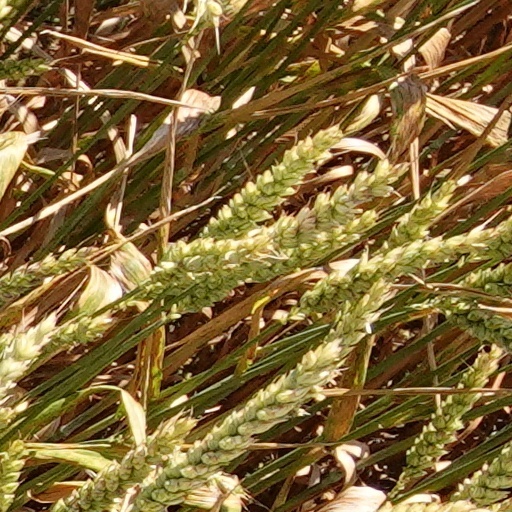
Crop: wheat